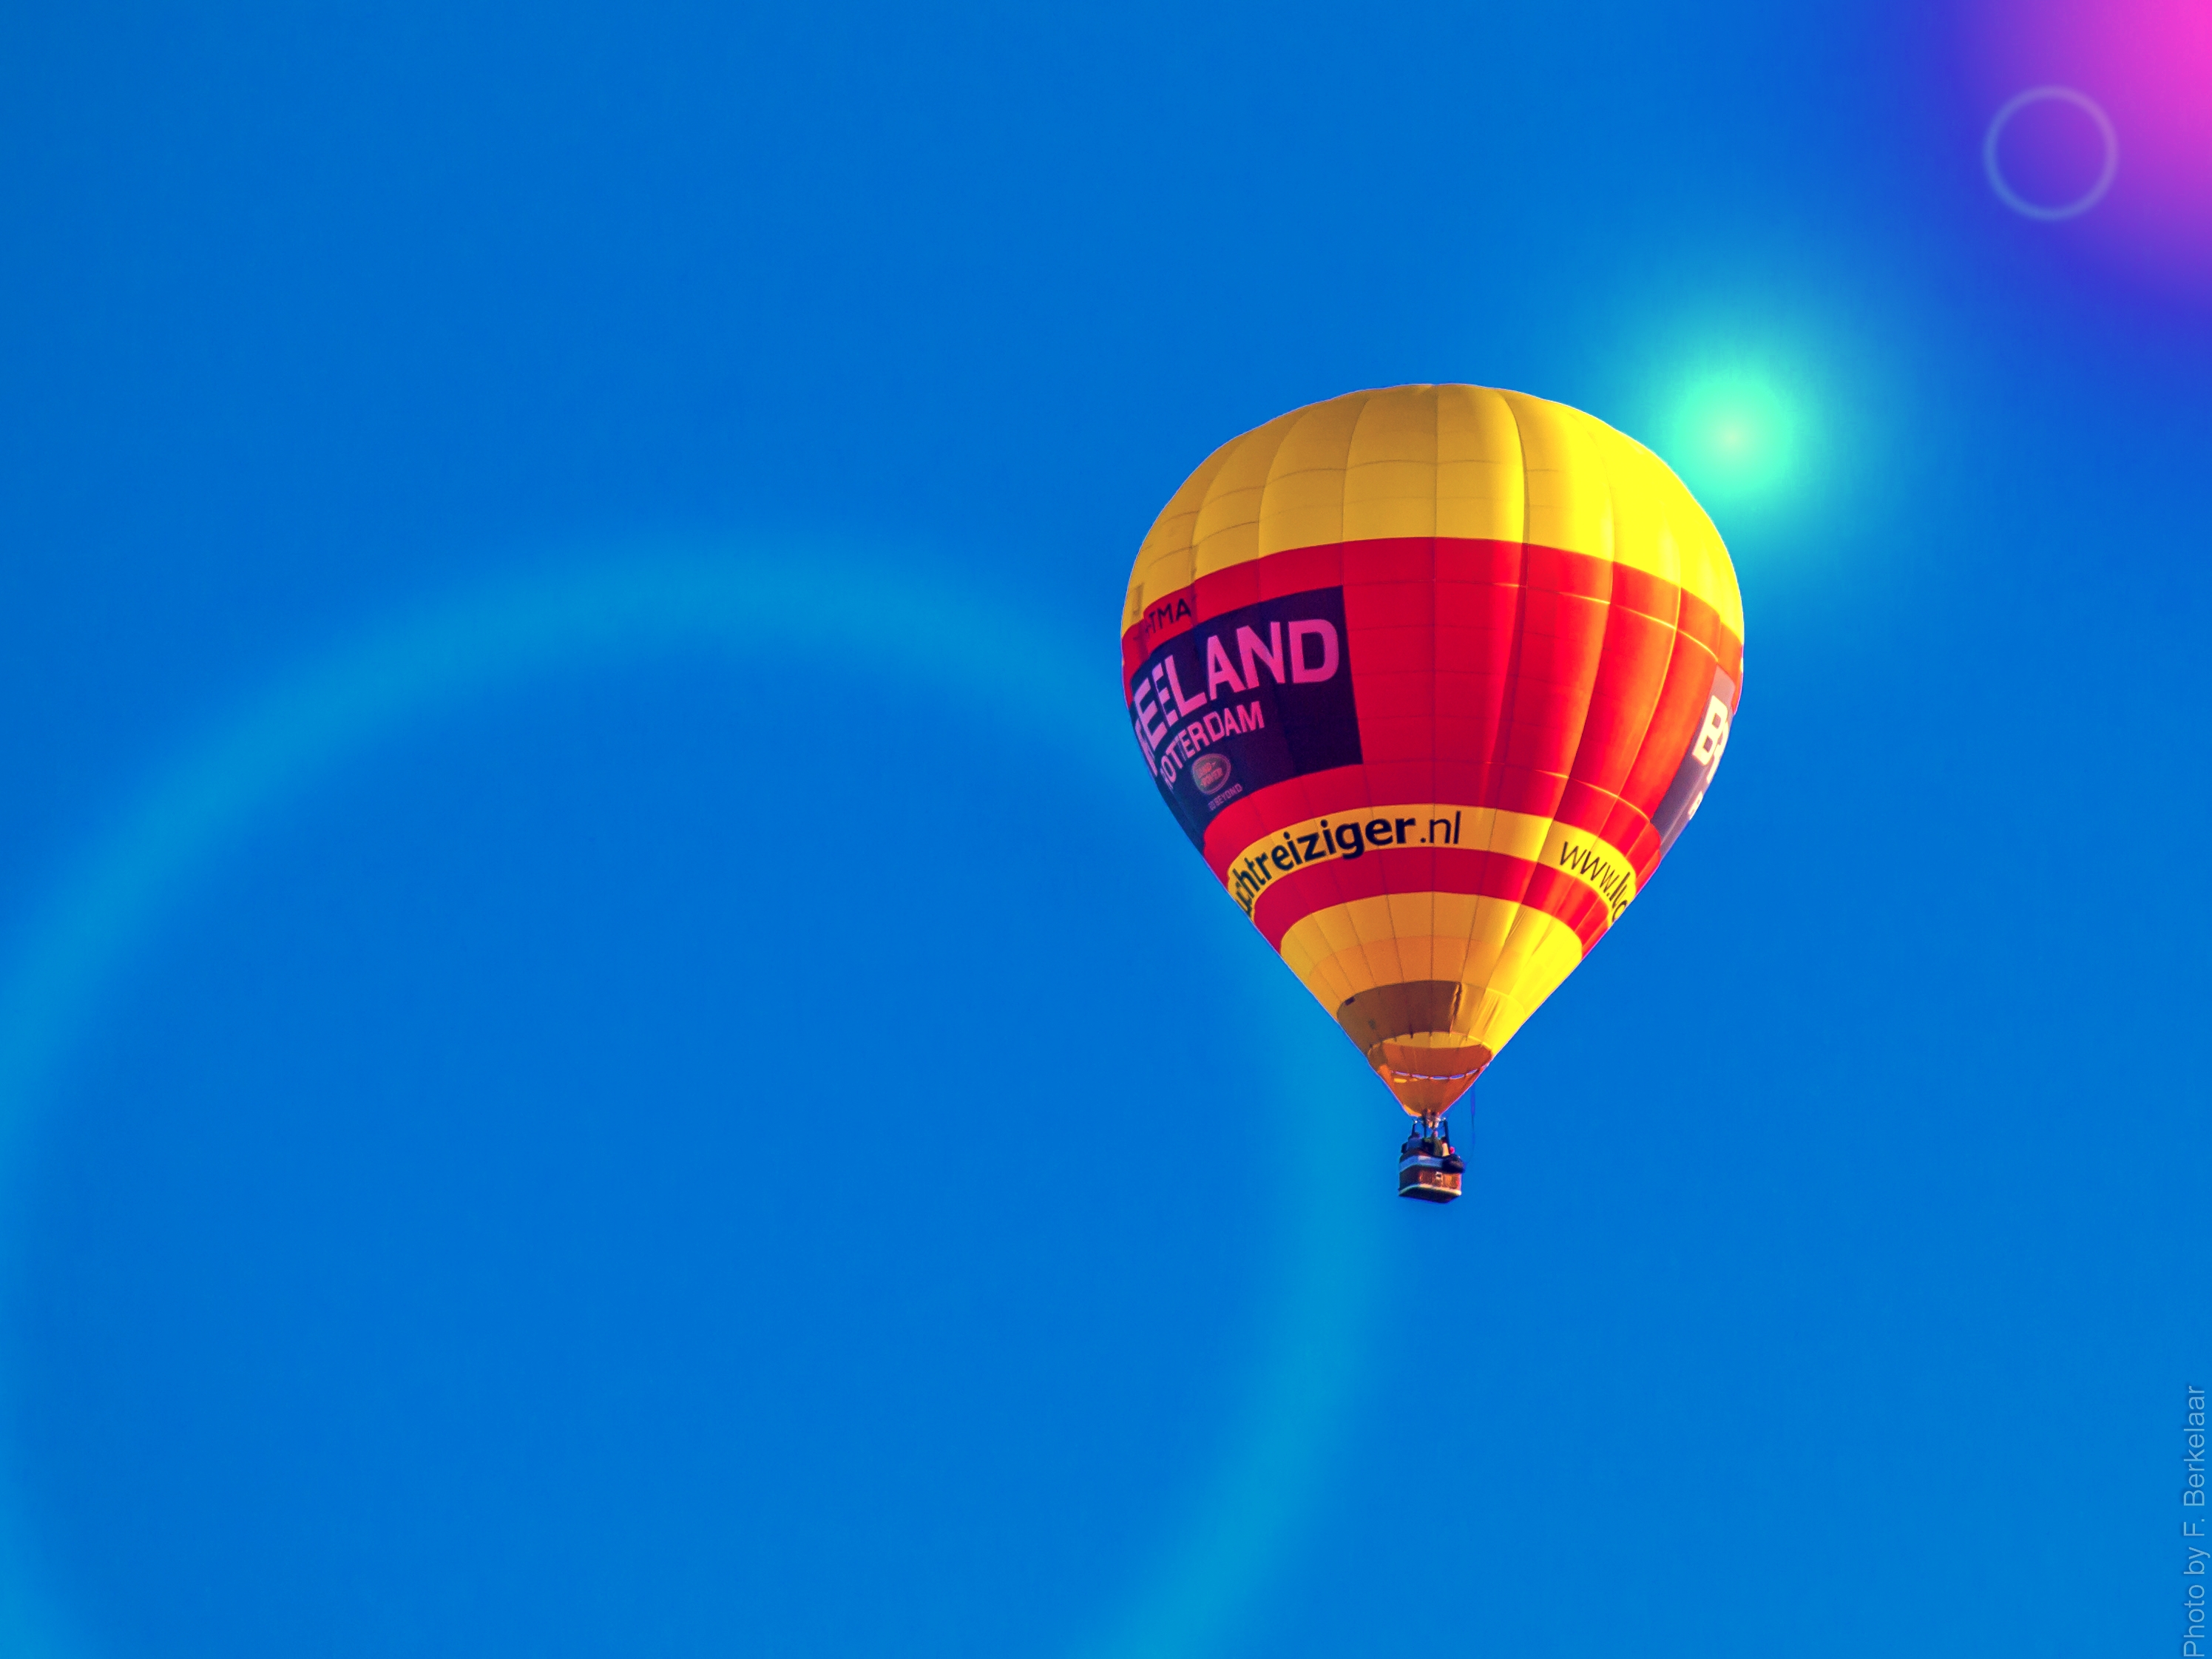
balloon, hot air balloon, aircraft, vehicle, toy, nederland, zuidholland, twop, ballon, nl, haastrecht, groenehartvanholland, polderstein, goudagoverwelle, gemeentekrimpenerwaard, steinsegroen, hot air ballooning, balloonflight, ballonvaart, steinsetiendweg, luchtreiziger, atmosphere of earth, executive car